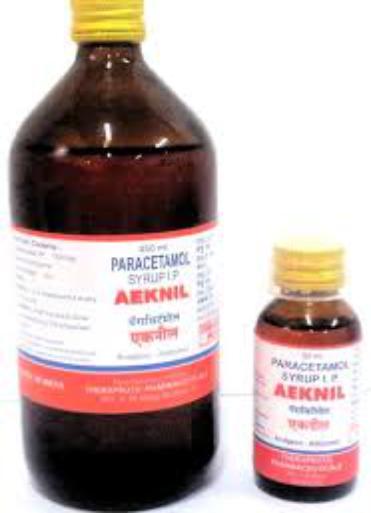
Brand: aeknil
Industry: Medical